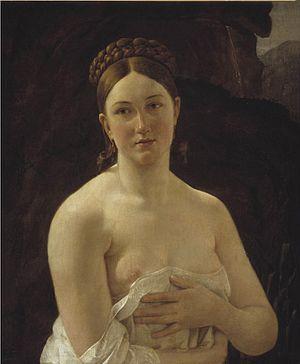
Grigori Laptchenko est une peintre russe, peintre historique, portraitiste, académicien de l'Académie russe des Beaux-Arts. Il a épousé le modèle italien Vittoria Caldoni, avec laquelle il s'est installé en Russie durant plusieurs années. Au milieu de sa vie, il devient aveugle. En raison de divers évènements son patrimoine pictural s'est perdu. Selon M. Rakova, Laptchenko a démontré que sa peinture relie le classicisme et le naturalisme, ce qui est une des caractéristiques de années 1840 avec son académisme et son romantisme.